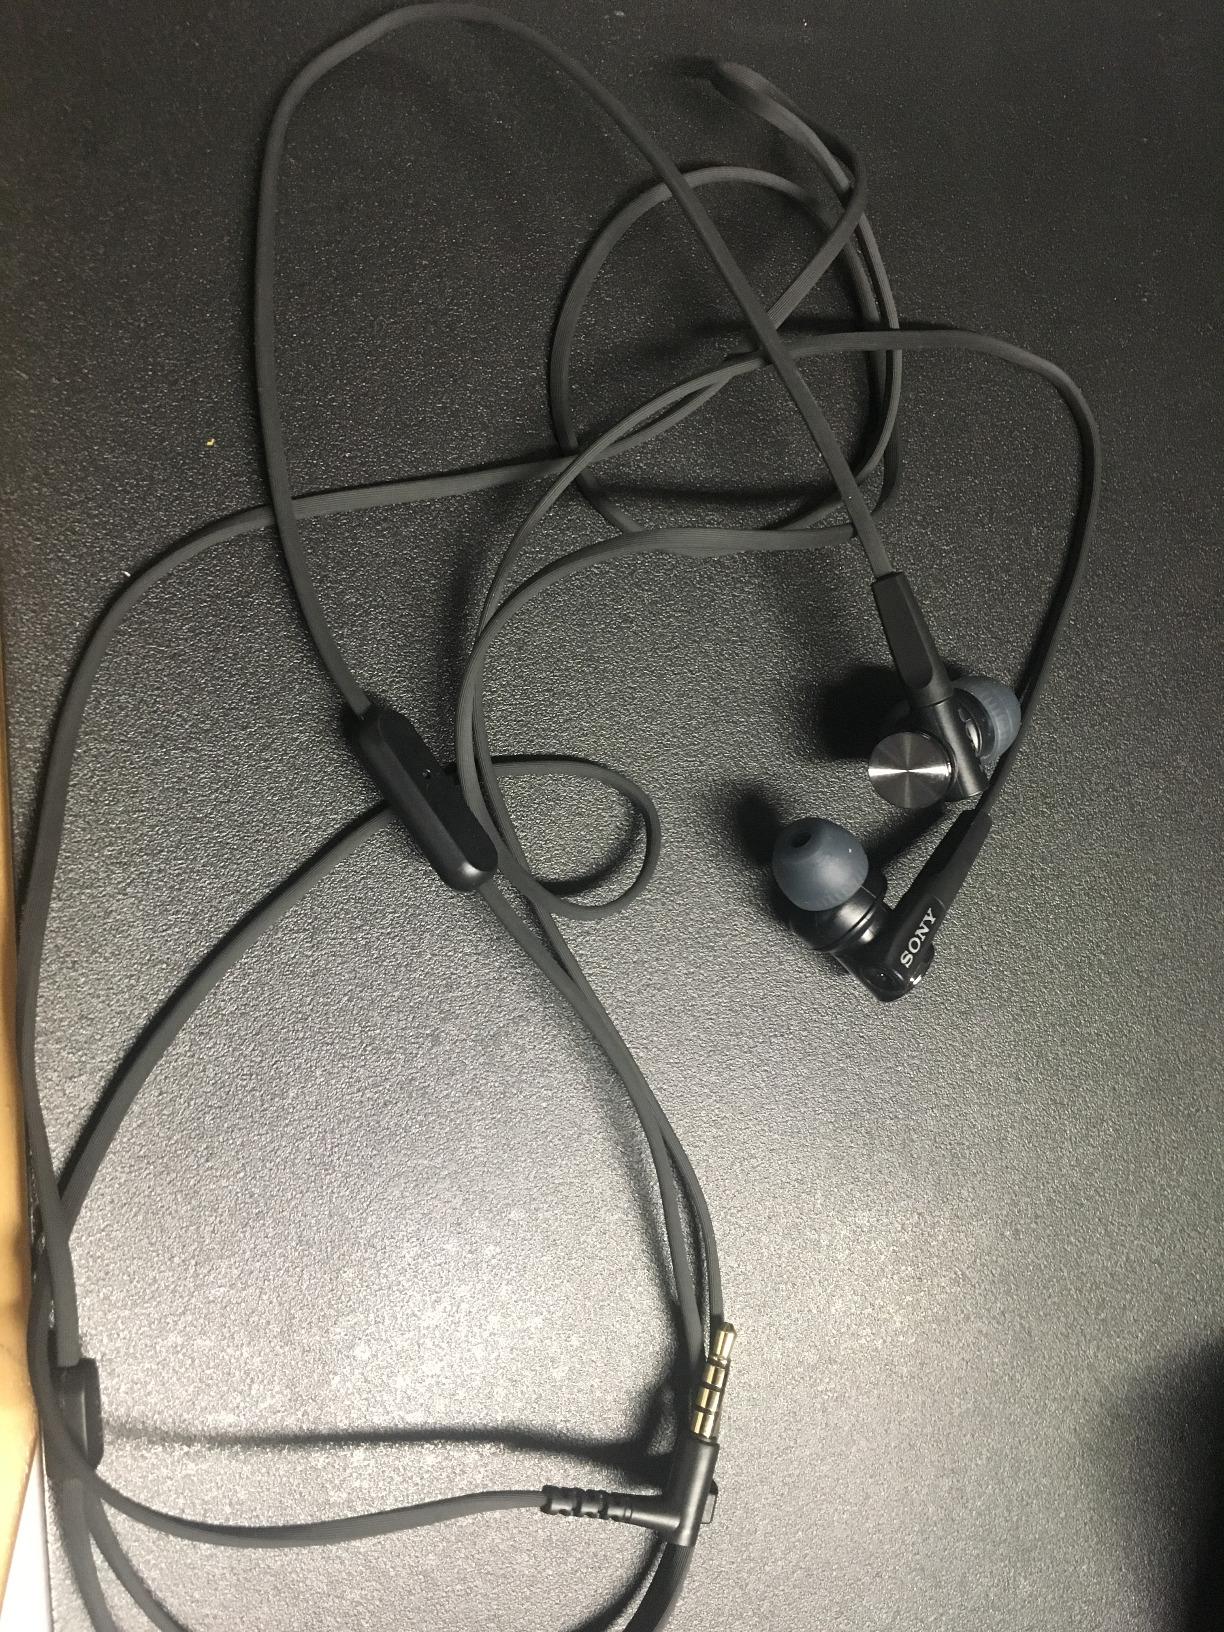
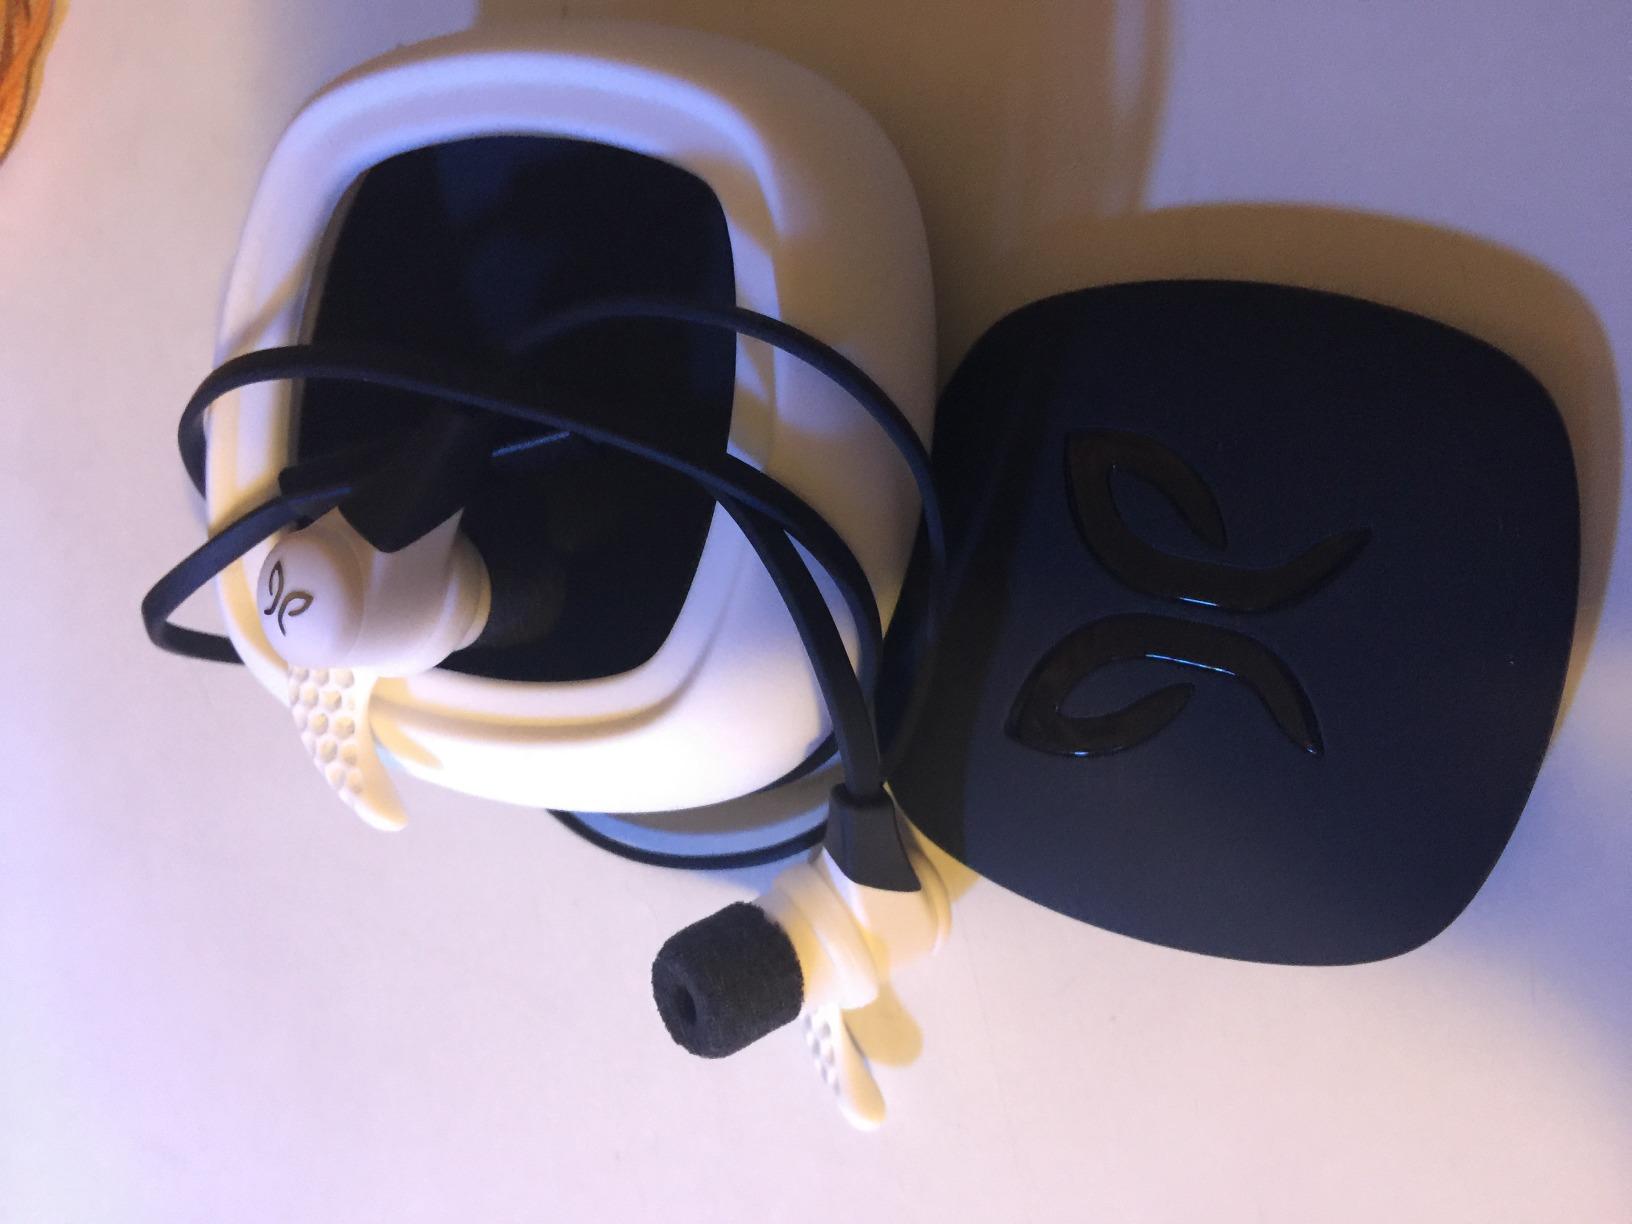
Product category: headphones
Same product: no